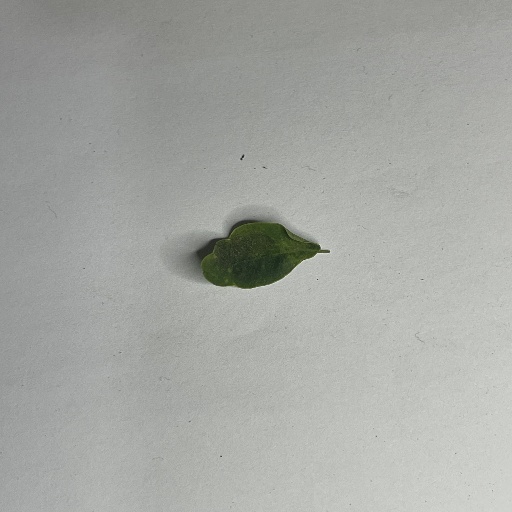
Species: Sojina
Leaf condition: Bacterial Spot